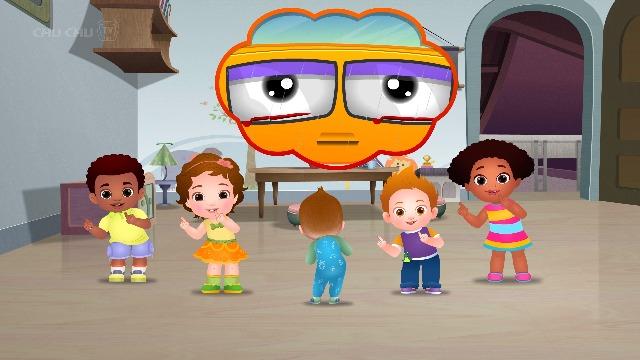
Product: Wheels on The Bus Matching Game
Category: Toys & Games | Games & Accessories | Board Games
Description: Plays the Wheels on the Bus song.
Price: $14.88
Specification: ProductDimensions:2.5x10.5x10.5inches|ItemWeight:12.8ounces|ShippingWeight:12.8ounces(Viewshippingratesandpolicies)|ASIN:B07RZ9FYTD|Itemmodelnumber:6054144|Manufacturerrecommendedage:36months-5years